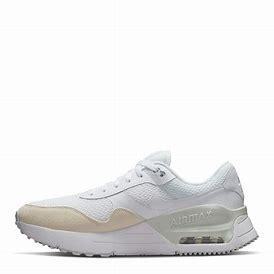
Brand: Nike
Model: Air Max Systm